Economy of Venezuela

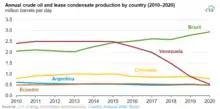
Oil production in Venezuela (red) fell markedly between 2015 and 2020

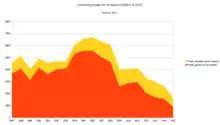
Venezuela private sector nonpetroleum exports in millions of US$ from 1997 to 2015 (orange=goods, yellow=services)

Venezuela has the world's largest proven oil reserves, totaling 302.81 billion barrels at the end of 2017. The country is a major producer of petroleum products, which remain the keystone of the Venezuelan economy. The International Energy Agency shows how Venezuela's oil production has fallen in the last years, producing only daily, down from 3.5 million in 1998. However, the oil incomes will double its value in local currency with the recent currency devaluation. Venezuela has large energy subsidies. In 2015, the cost of petrol was just US$0.06 per gallon, costing 23% of government revenues. In February 2016, the government finally decided to raise the price, but only to 6 bolívar (about 60¢ at the official rate of exchange) per litre for premium and just 1 bolívar (10¢) for lower-grade petrol.